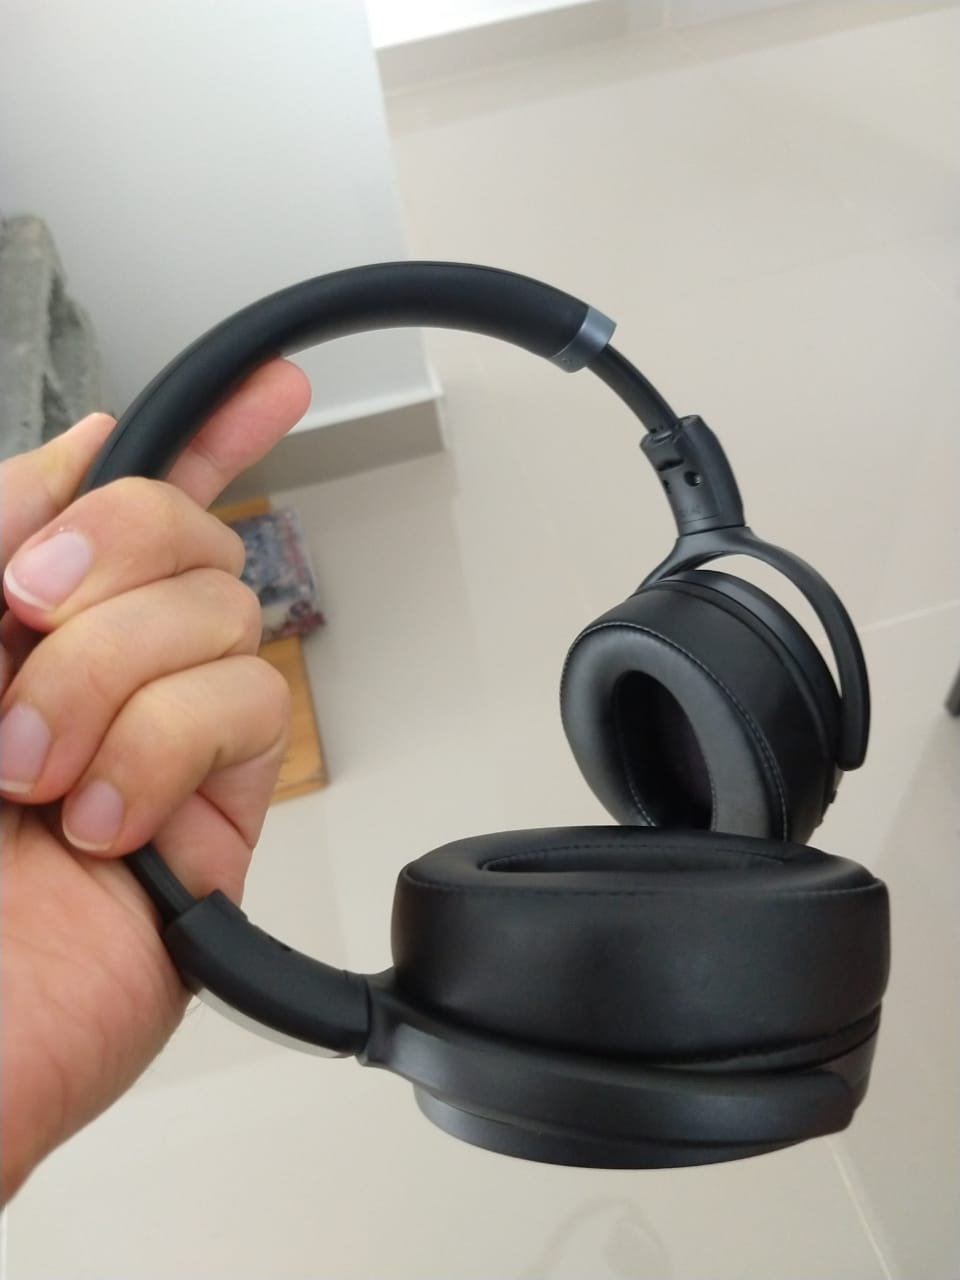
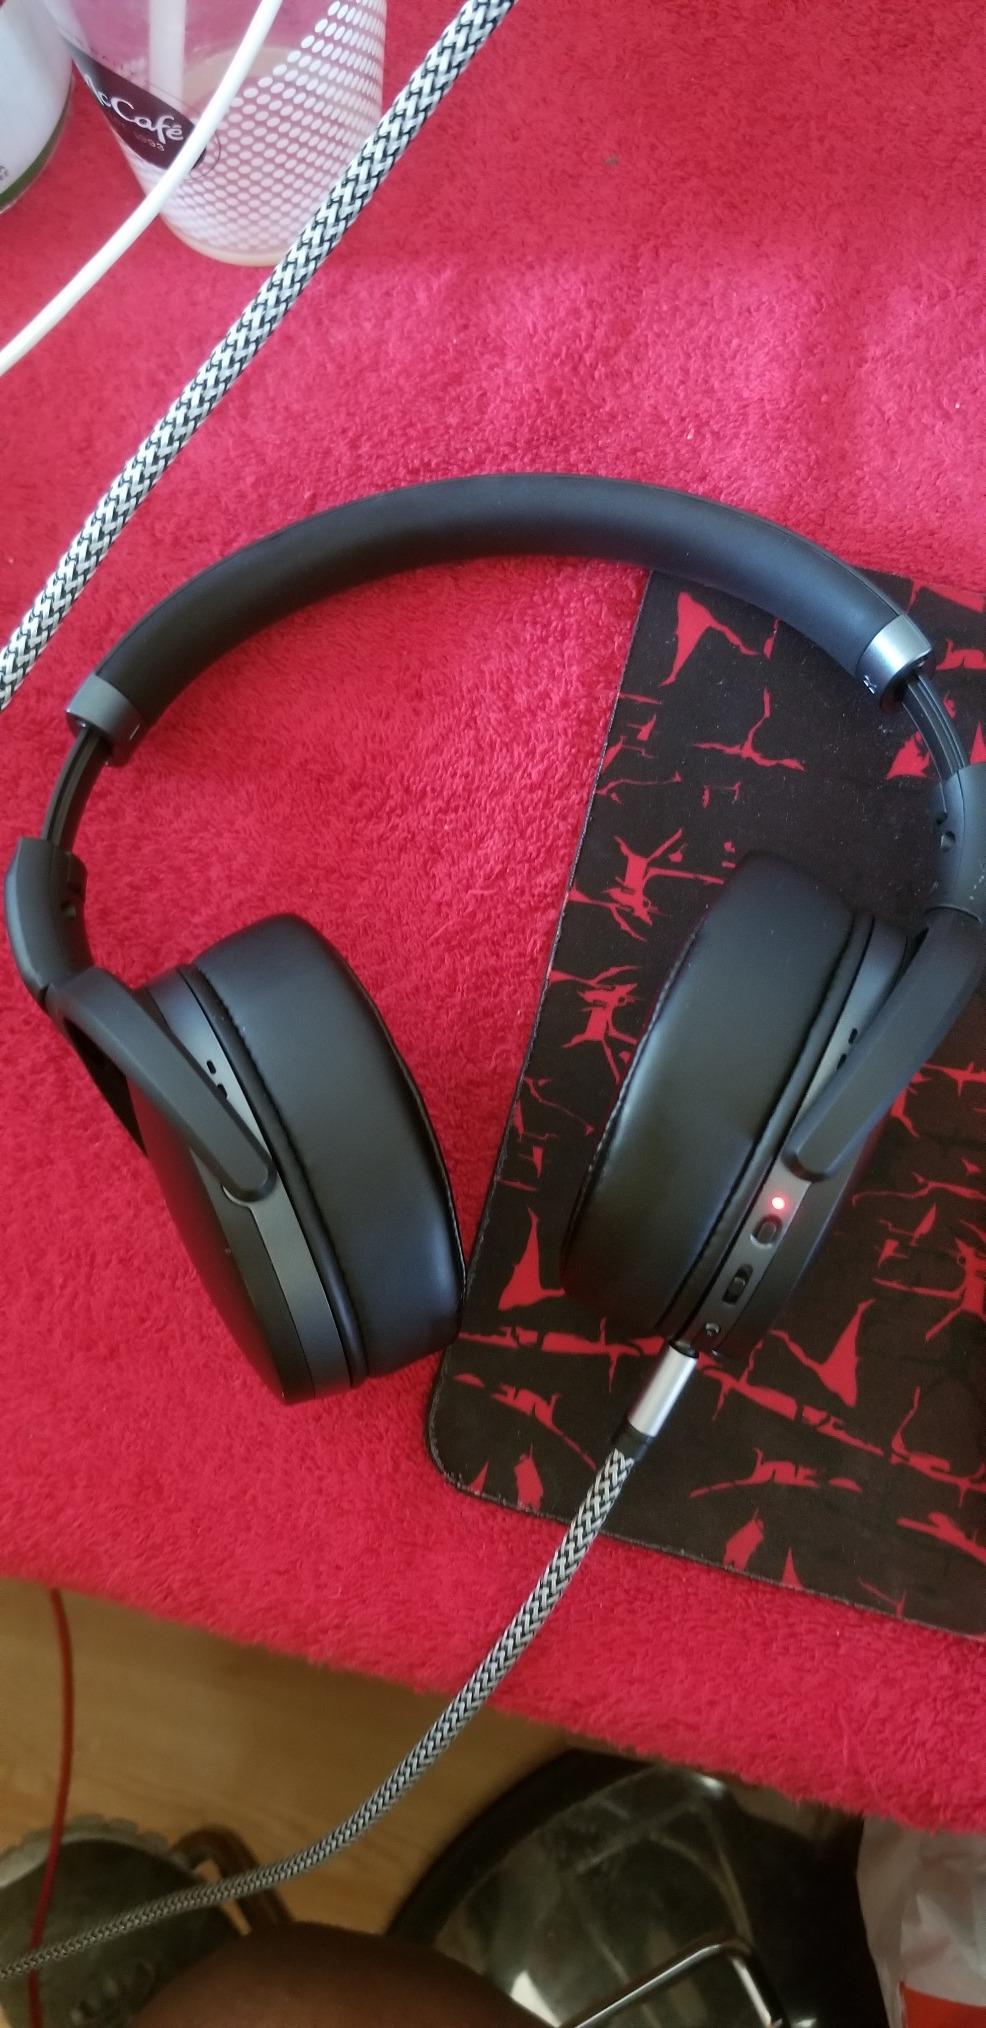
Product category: headphones
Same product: yes